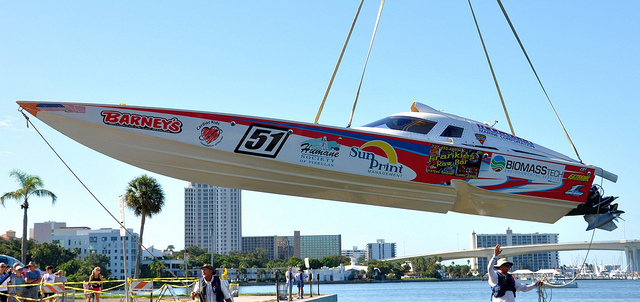
there is a boat that is lifted above the water

a peed boat hanging in the air with ropes

A boat that is being lifted into the air.

A speed boat being put into the water via crane